Igualada

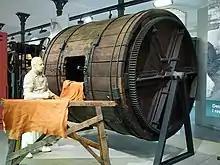
Barrel for leather tanning, Igualada Leather Museum

The "Igualada Leather Museum" ("Museu de la Pell d'Igualada") opened in 1954. It was the first leather museum in Spain and the third in Europe. The collections are displayed in two nearby buildings in Igualada: the "Cal Boyer" building, a former cotton textile factory from the late 19th century, and the "Cal Granotes" building, an 18th-century tannery.